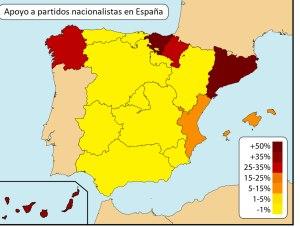
Il existe en Espagne différentes formes de mouvements nationalistes :